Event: Nepal Earthquake
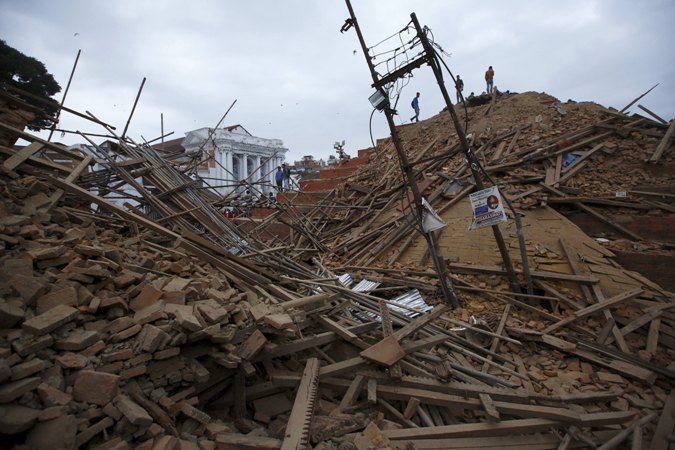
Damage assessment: damage